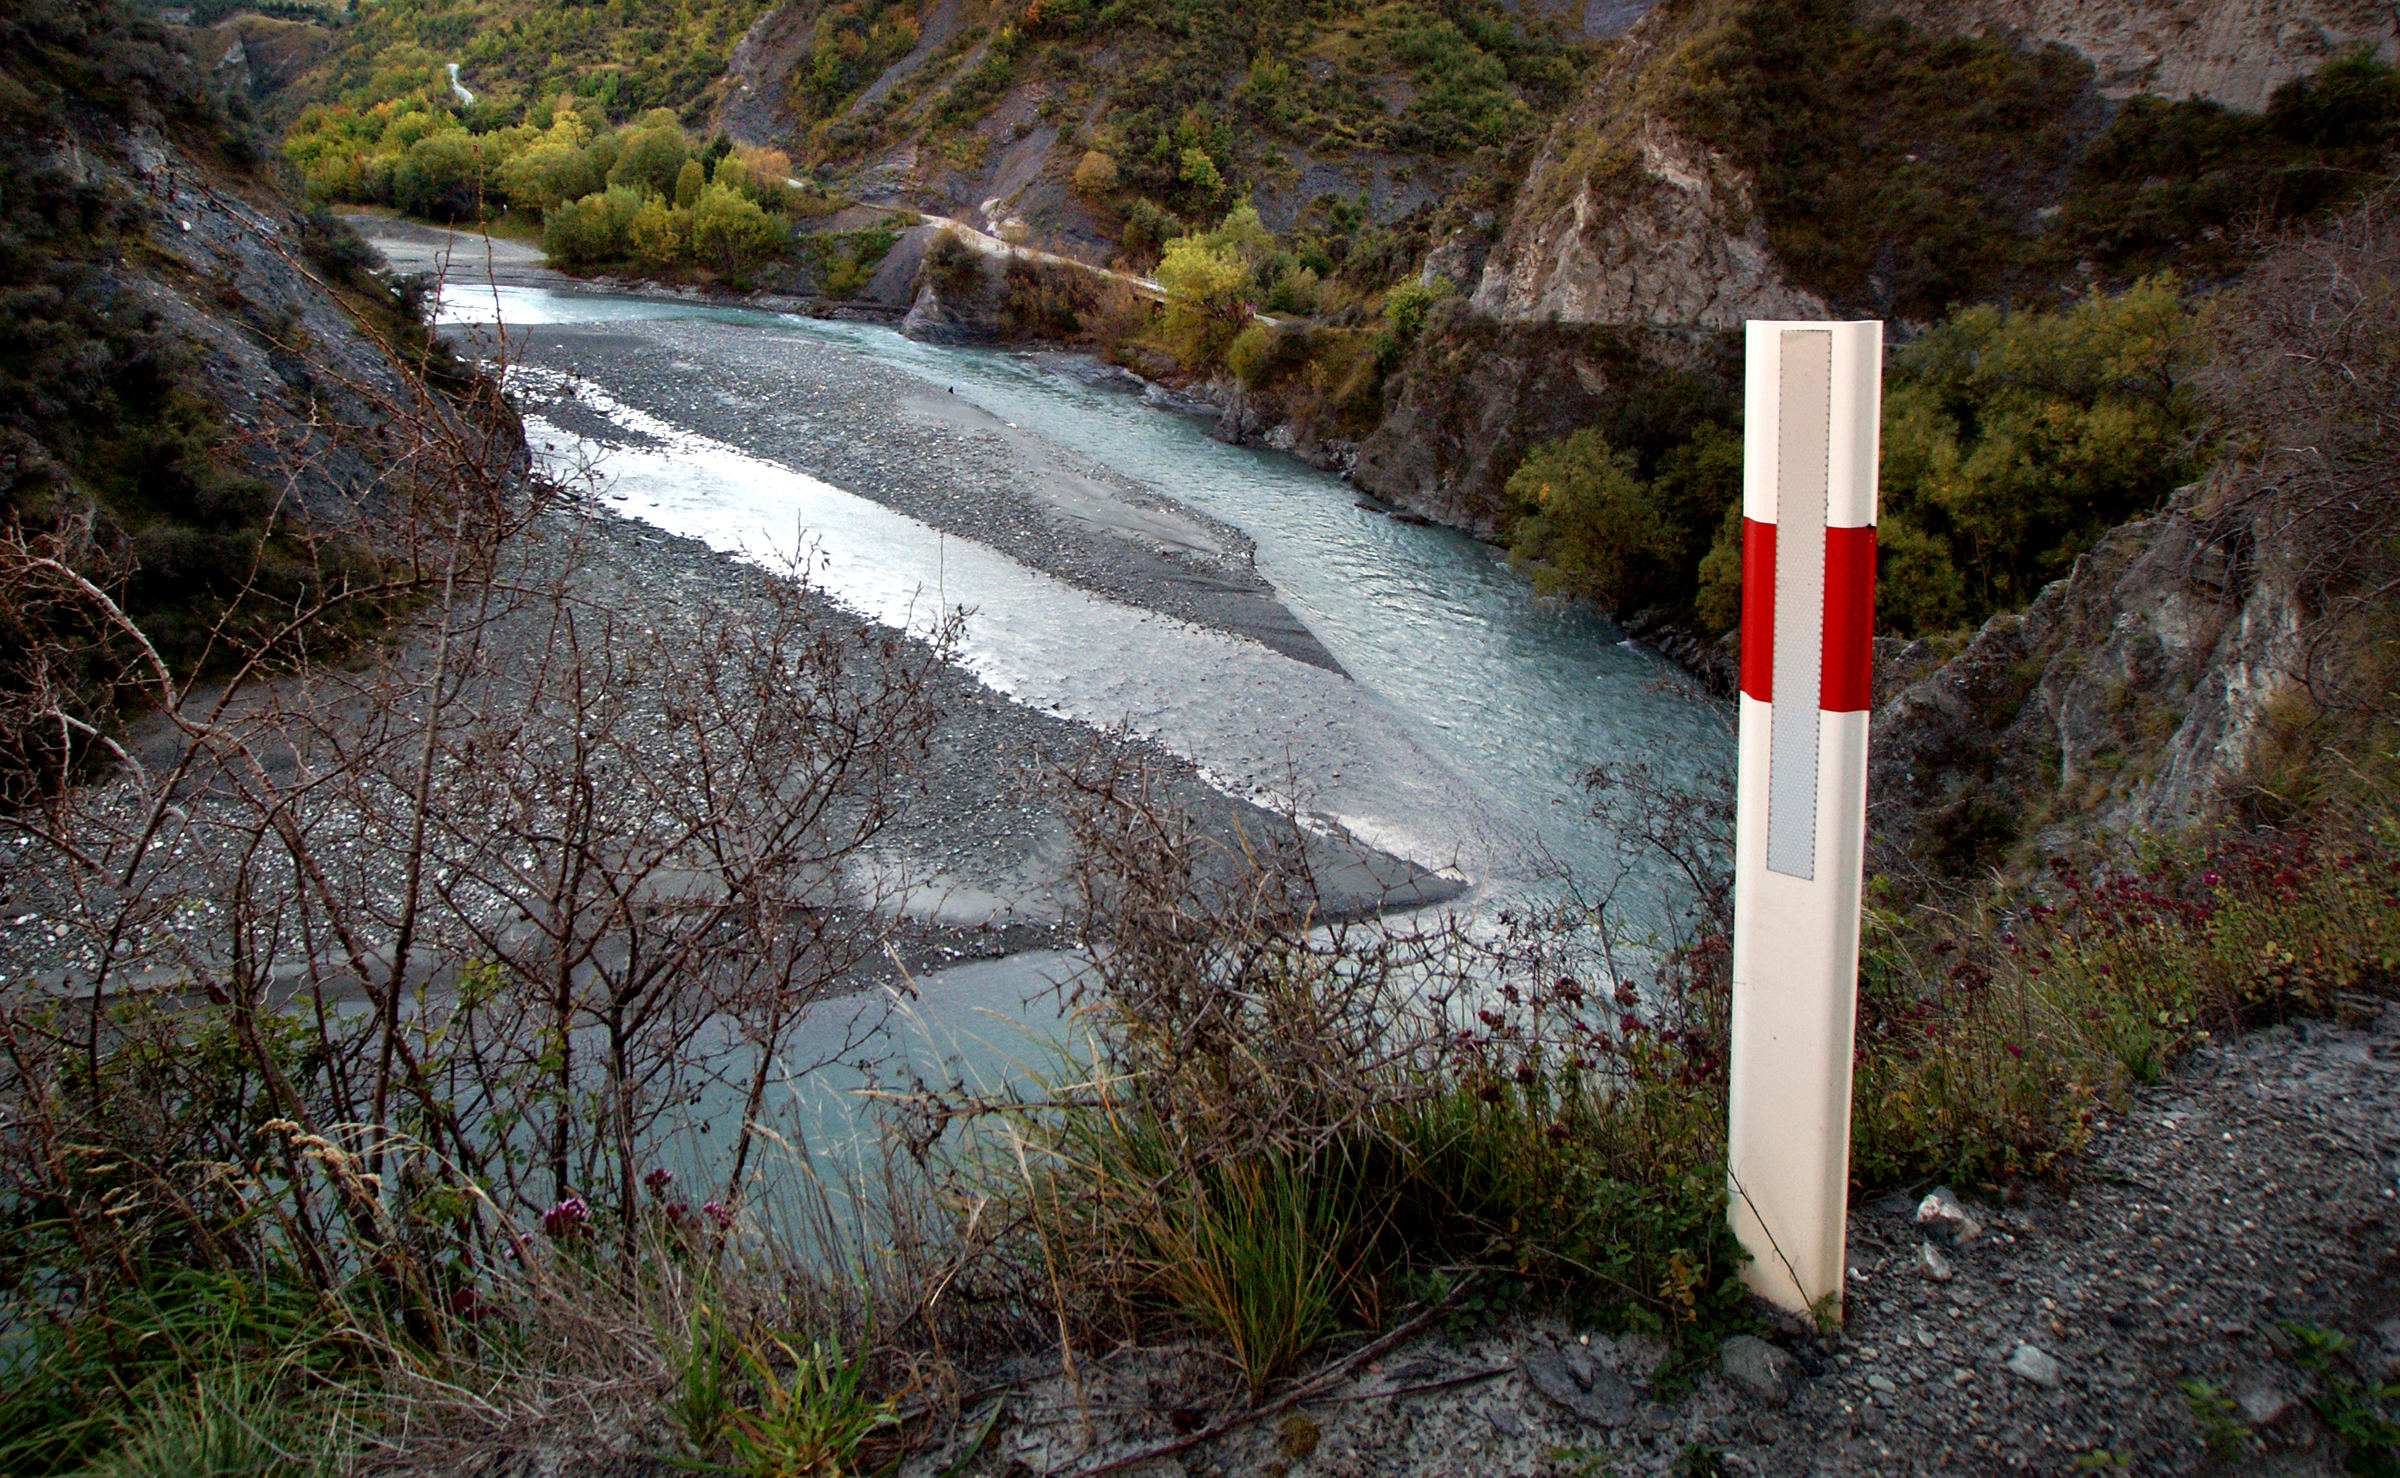
water, waterfall, trail, river, stream, canyon, reservoir, waterway, publicdomain, infrastructure, roadmarker, shotoverriver, queenstownsightseeing, water feature, skippersotago, heritagetourskippers, goldrush, 4wd, geological phenomenon